Arya Group Of Colleges

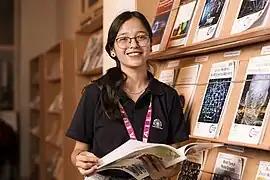

Arya Main Campus provides on-campus residential facilities to its students, researchers and staff. The students are given sports facilities for indoor as well as outdoor games, including yoga, running tracks, tennis court, cricket, hockey, football, volleyball, basketball, badminton, table tennis, carom, chess and a fully equipped gym.